Wignacourt towers

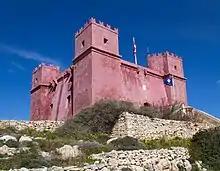
Saint Agatha's Tower, a Lascaris tower with bastioned turrets similar to the Wignacourt towers

A distinctive feature typical of the Wignacourt towers is the corner bastioned turrets. The feature can be found in all four surviving towers, and although the exact design of the demolished Santa Maria delle Grazie Tower is not known, it possibly also had bastions. On the other hand, Marsalforn Tower did not have any bastions and its design differed significantly from the other towers.